Renewable energy in Greece

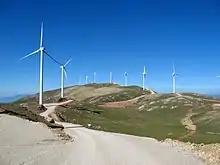
View of a wind farm, Panachaiko mountain

Renewable energy in Greece accounted for 29 percent of its electricity from renewable sources in 2021. By 2030, renewables are expected to have a capacity of 28 GW, and exceed 61 percent of Greece's electricity consumption. This is a significant increase from 8% of the country's total energy consumption in 2008. By 2022, Greece occasionally reached 100% renewables for a few hours. The target for 2050 is a capacity of 65 GW.